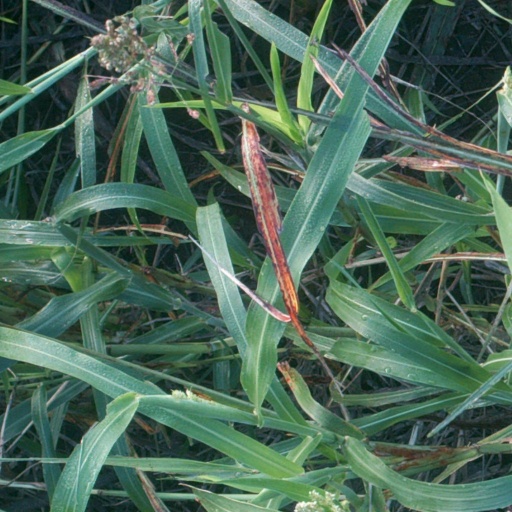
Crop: sorghum